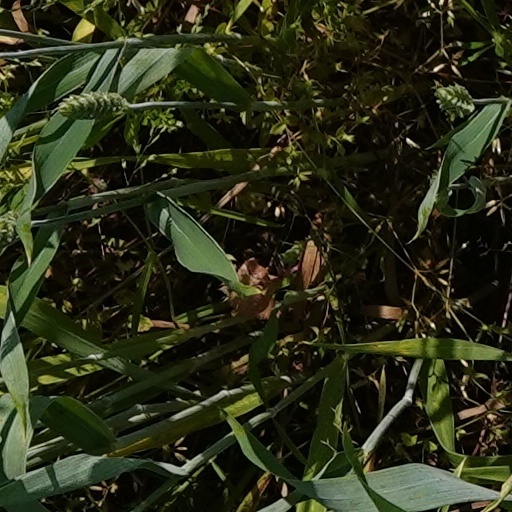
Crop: wheat